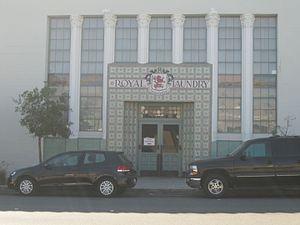
Le Royal Laundry Complex est une ancienne blanchisserie installée au 443 S. Raymond Avenue à Pasadena, en Californie. Inscrit au Registre national des lieux historiques en septembre 2007, le bâtiment accueille le siège social de Disney Store.